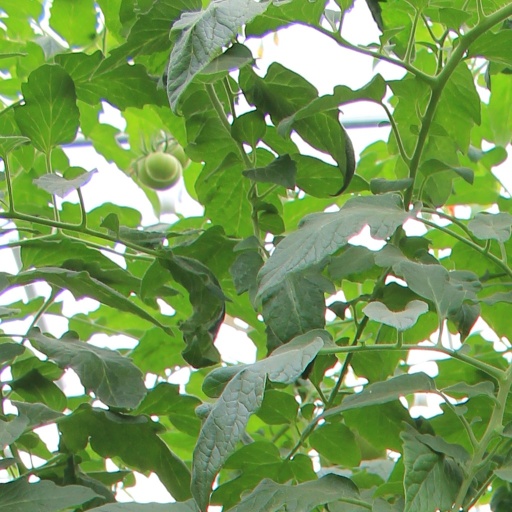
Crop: tomato